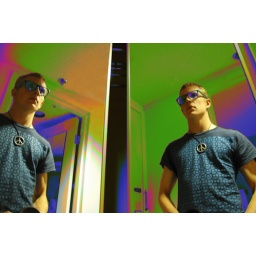
took the photo in a folding mirror closet door at a hotel in Milwaukee. Then posterized in photoshop then masked away myself